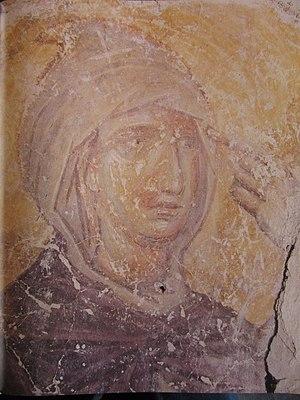
Fresque de l'église de la Nativité-sur-les-champs-rouges à Novgorod
L'église de la Nativité-du-Christ-sur-le-cimetière ou église de la Nativité-du-Christ-sur-le-champ-rouge est un édifice religieux de Veliki Novgorod de la fin du XIVᵉ siècle, situé à Okolny Gorod, au cimetière de la Nativité du Christ, à l'est de la ville, près de la rue du ruisseau Fiodorovski. Elle a été construite en 1381-1382. L'église présente encore un ensemble de belles fresques créées par des artistes invités à Novgorod. Ces fresques présentent une proximité de style avec celles de l'école moravienne en Serbie. Actuellement l'église est utilisée comme musée.